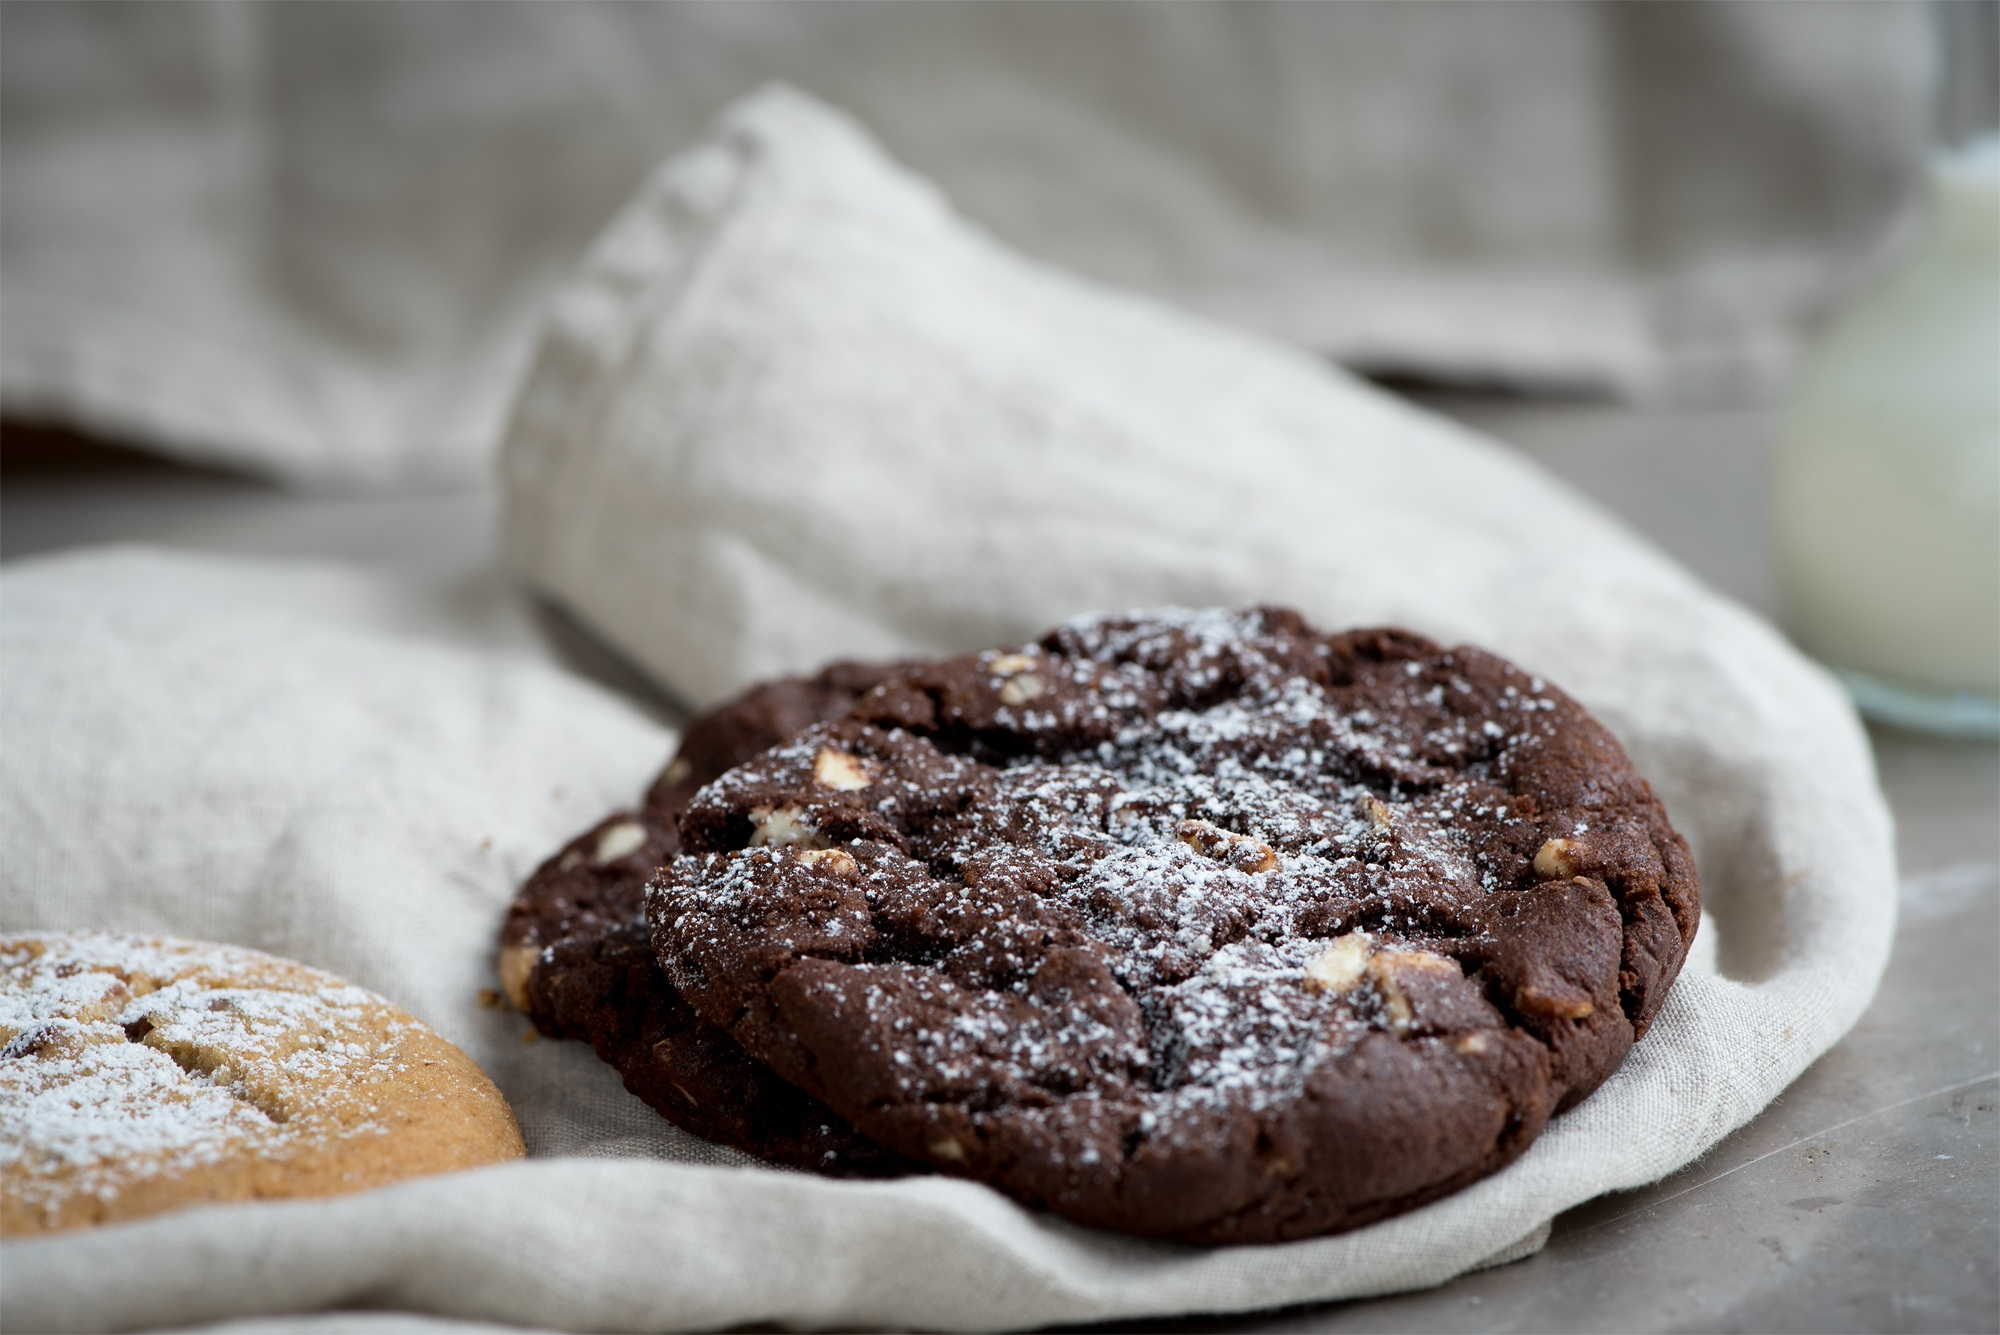
sweet, dish, meal, food, produce, breakfast, chocolate, baking, cookie, close, dessert, eat, delicious, bakery, calories, bake, even baked, pastries, icing sugar, cookies, nutrition, food photography, frisch, edible, crispy, sweetness, treat, baked goods, flavor, small cakes, nibble, baked food, fine pastry, chocolate chip cookies, chocolate cookie, snack food, cookies and crackers